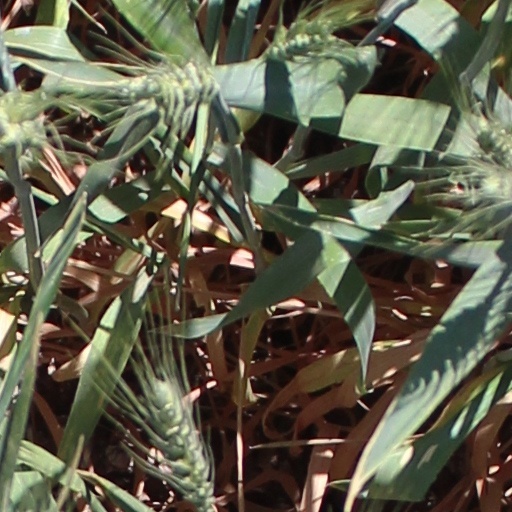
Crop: wheat